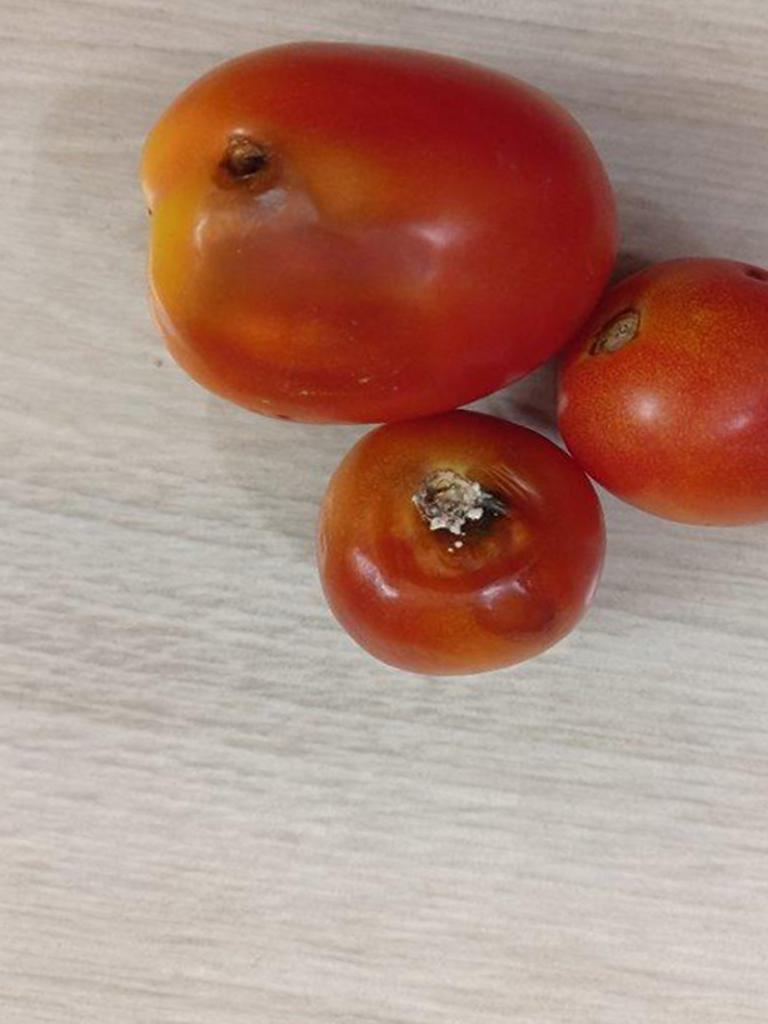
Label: Rotten